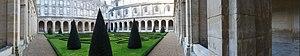
cloître de l'ancienne abbaye aux Hommes, actuel hôtel de ville de Caen, depuis la Prairie (Calvados, Basse-Normandie)
L'église Saint-Étienne de Caen ou abbatiale Saint-Étienne de Caen est un lieu de culte catholique situé à Caen en Normandie. Construite à partir du XIᵉ siècle par Guillaume le Conquérant comme abbatiale de l'abbaye aux Hommes, ou abbaye Saint-Étienne, elle est devenue église paroissiale après la Révolution française. Elle ne doit pas être confondue avec l'église Saint-Étienne-le-Vieux située à proximité.